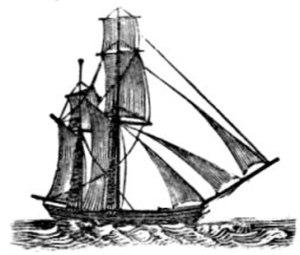
Le yawl est un voilier à deux mâts dont l'artimon est positionné en arrière de la mèche de safran. Autrement dit, l'implantation du mât d'artimon, de plus petite taille que le mât principal, se situe à l'extrême arrière du pont, derrière l'axe de rotation du safran.
Un ketch est un voilier à deux mâts et à gréement aurique ou gréement Marconi dont le grand mât est situé à l'avant.
Un deux-mâts est un terme générique pour désigner un navire à voile comportant deux mâts verticaux.